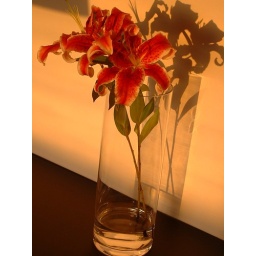
beautiful Stargazer Lilies in a glass vase at my old house at sunset